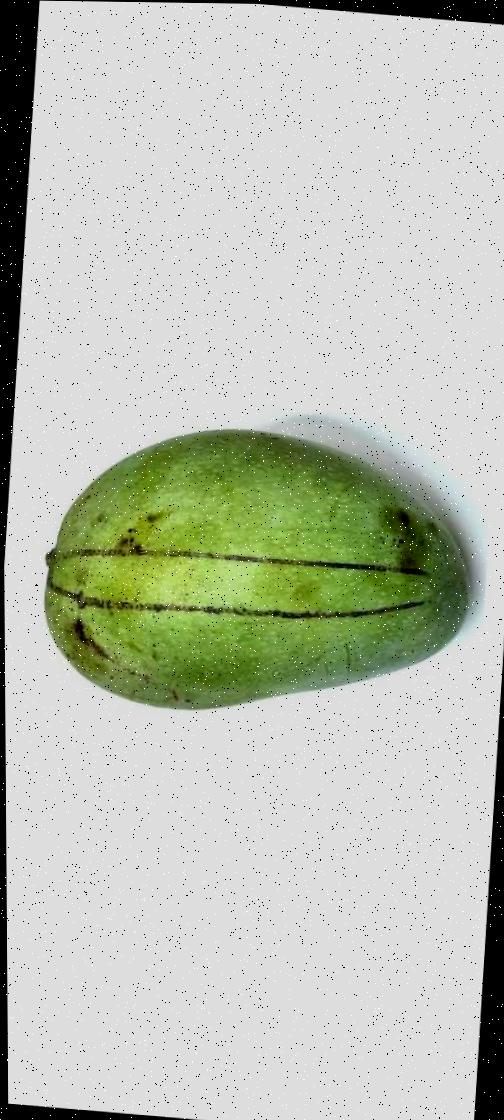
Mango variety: Fazli Shurmai